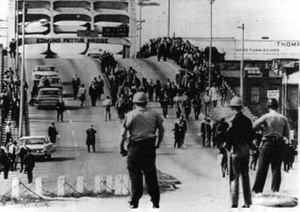
Martin Luther King / March mod Montgomery, 1965
Alabamas politi over for demonstranterne på Edmund Pettus-broen.
Martin Luther King, Jr. var en amerikansk baptistpræst, som i årene 1956-68 var frontfigur i den amerikanske borgerrettighedsbevægelse. Med sin kristne baggrund, filosofien om civil ulydighed og inspireret af Gandhis ikkevolds-politik, stod King i spidsen for en række demonstrationer og aktioner, der satte fokus på raceadskillelse, økonomisk og social ulighed, og sorte amerikaneres manglende borgerrettigheder i forhold til hvide.